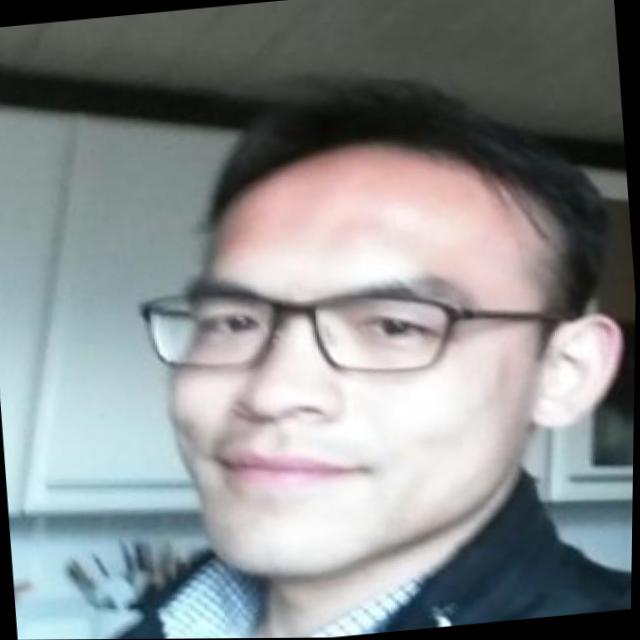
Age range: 21-44